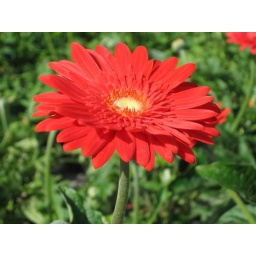
Close-up of a red gerbera from the flower installation in front of the Turku Cathedral.